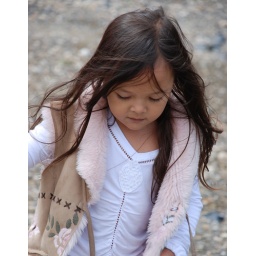
enchanted with the beach and what was below in the rock pools